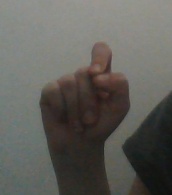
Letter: fa